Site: brandenburg
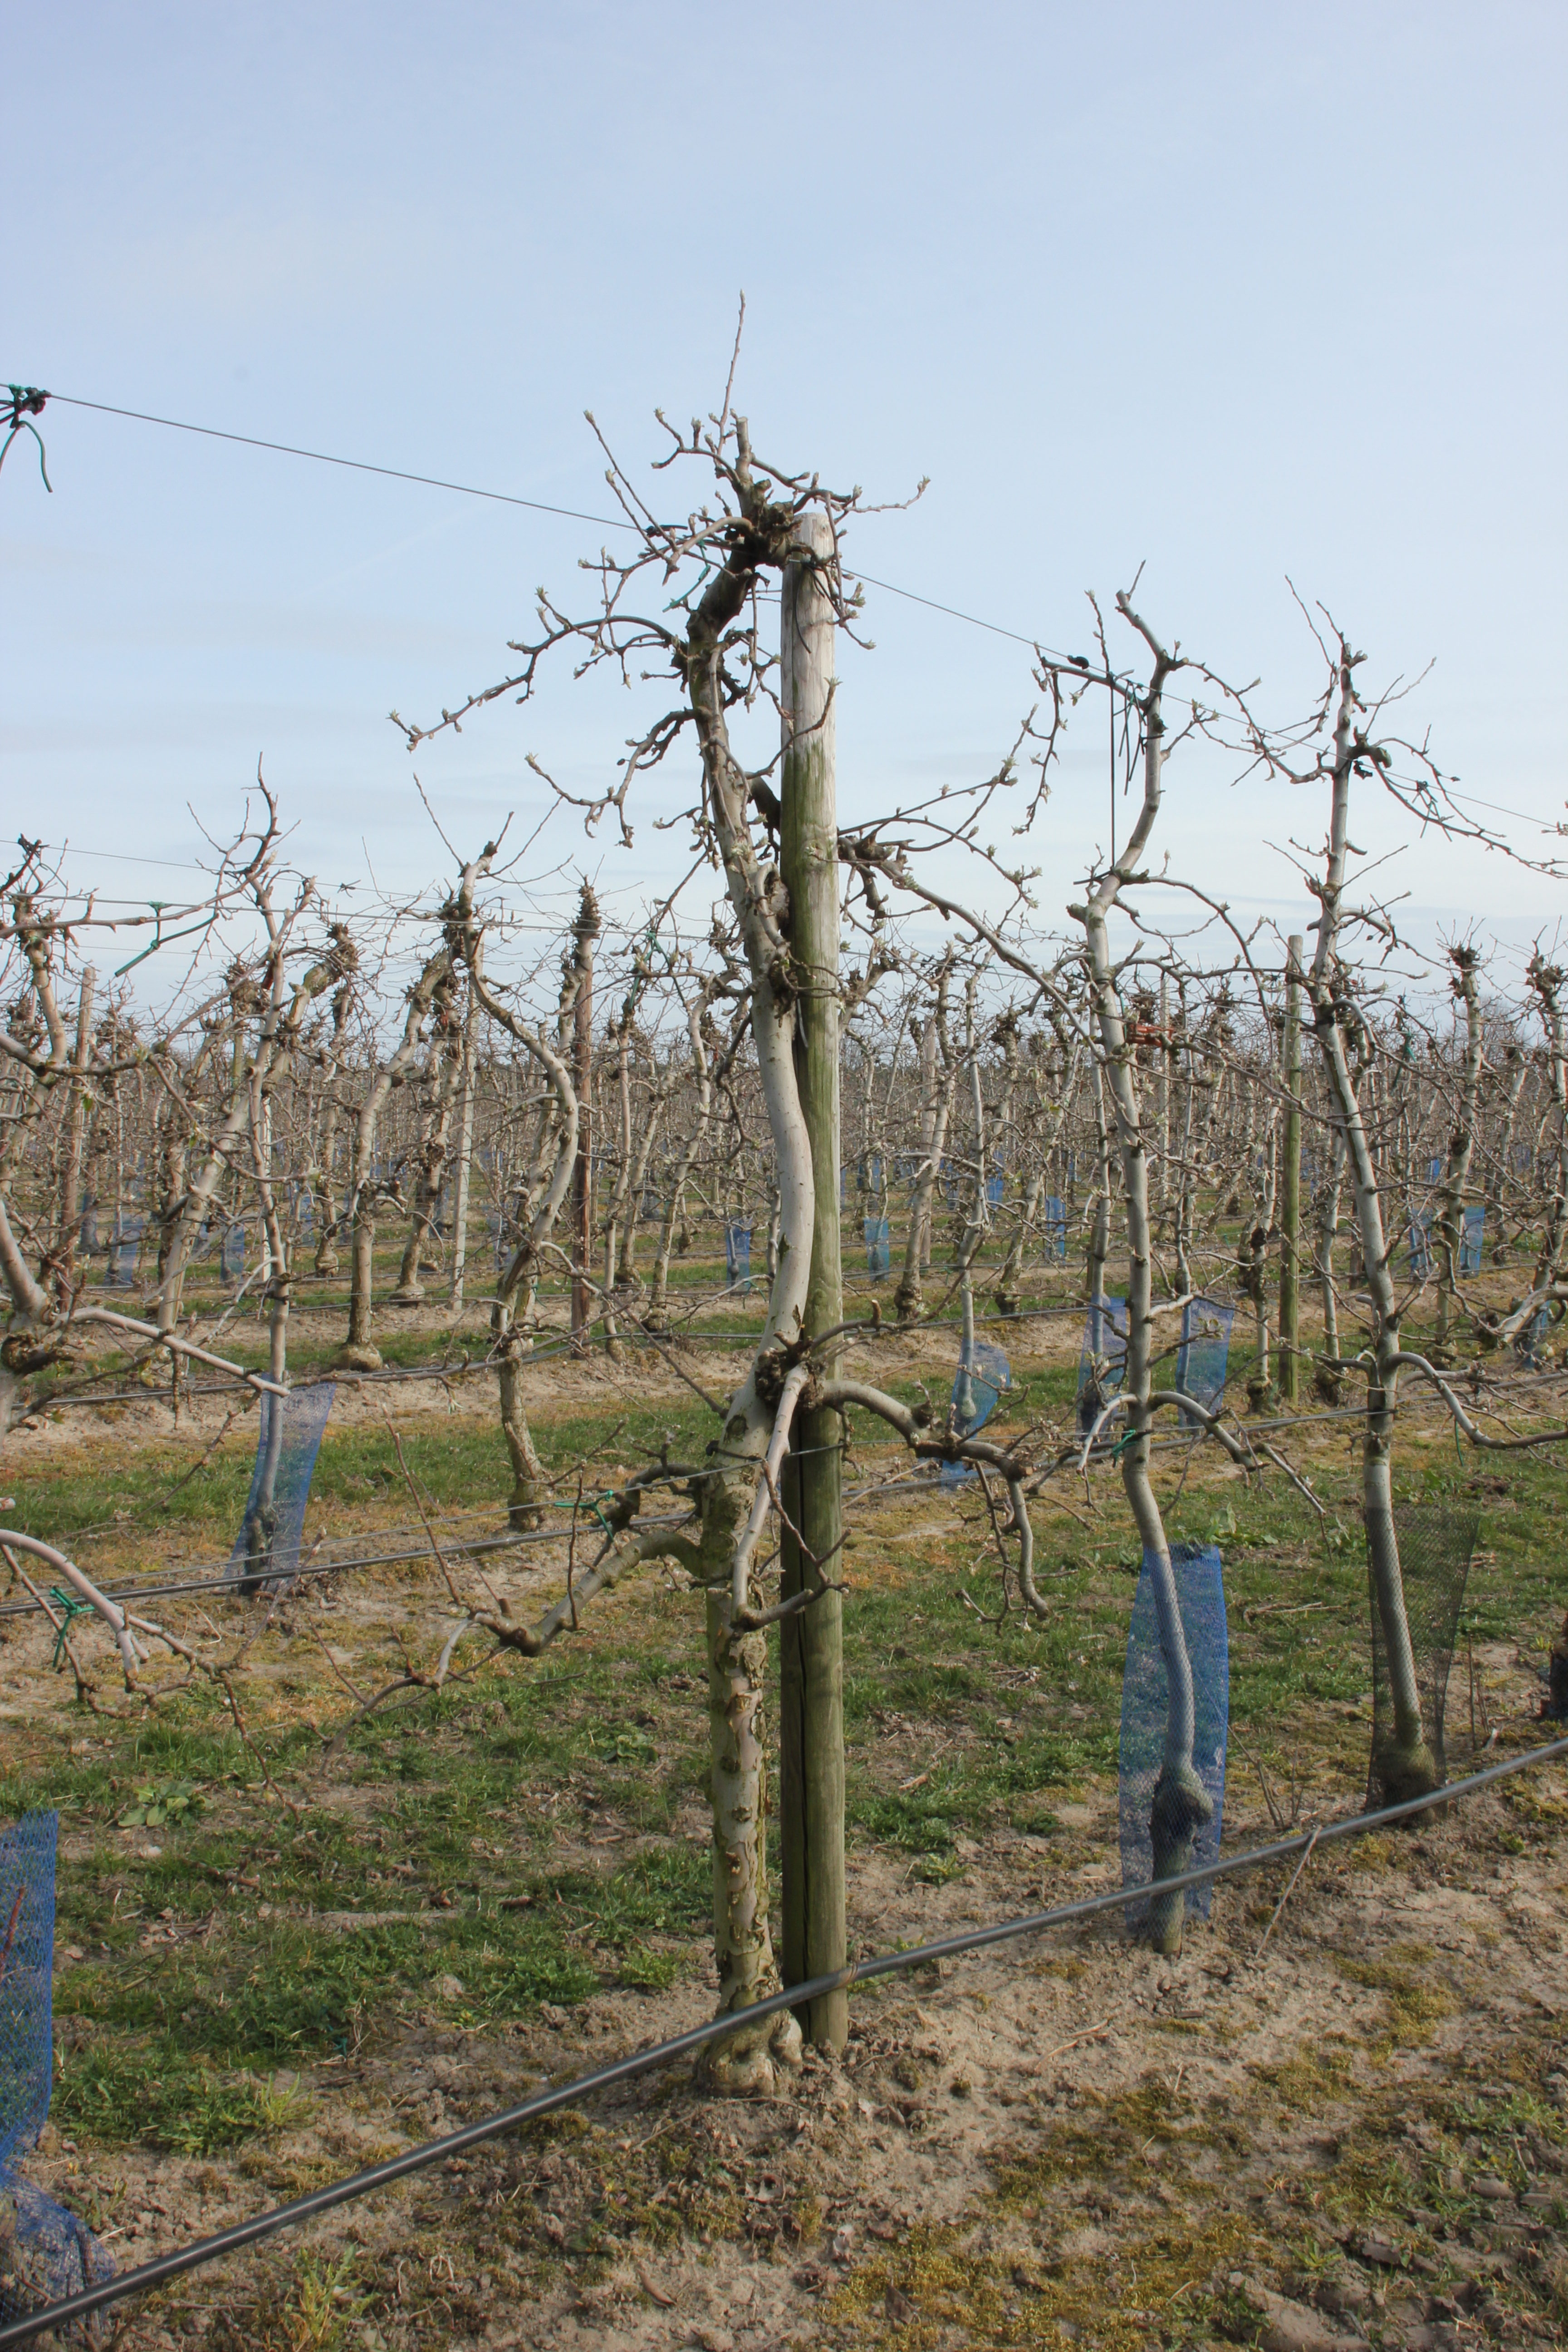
Growth stage (BBCH 54): Inflorescence emergence